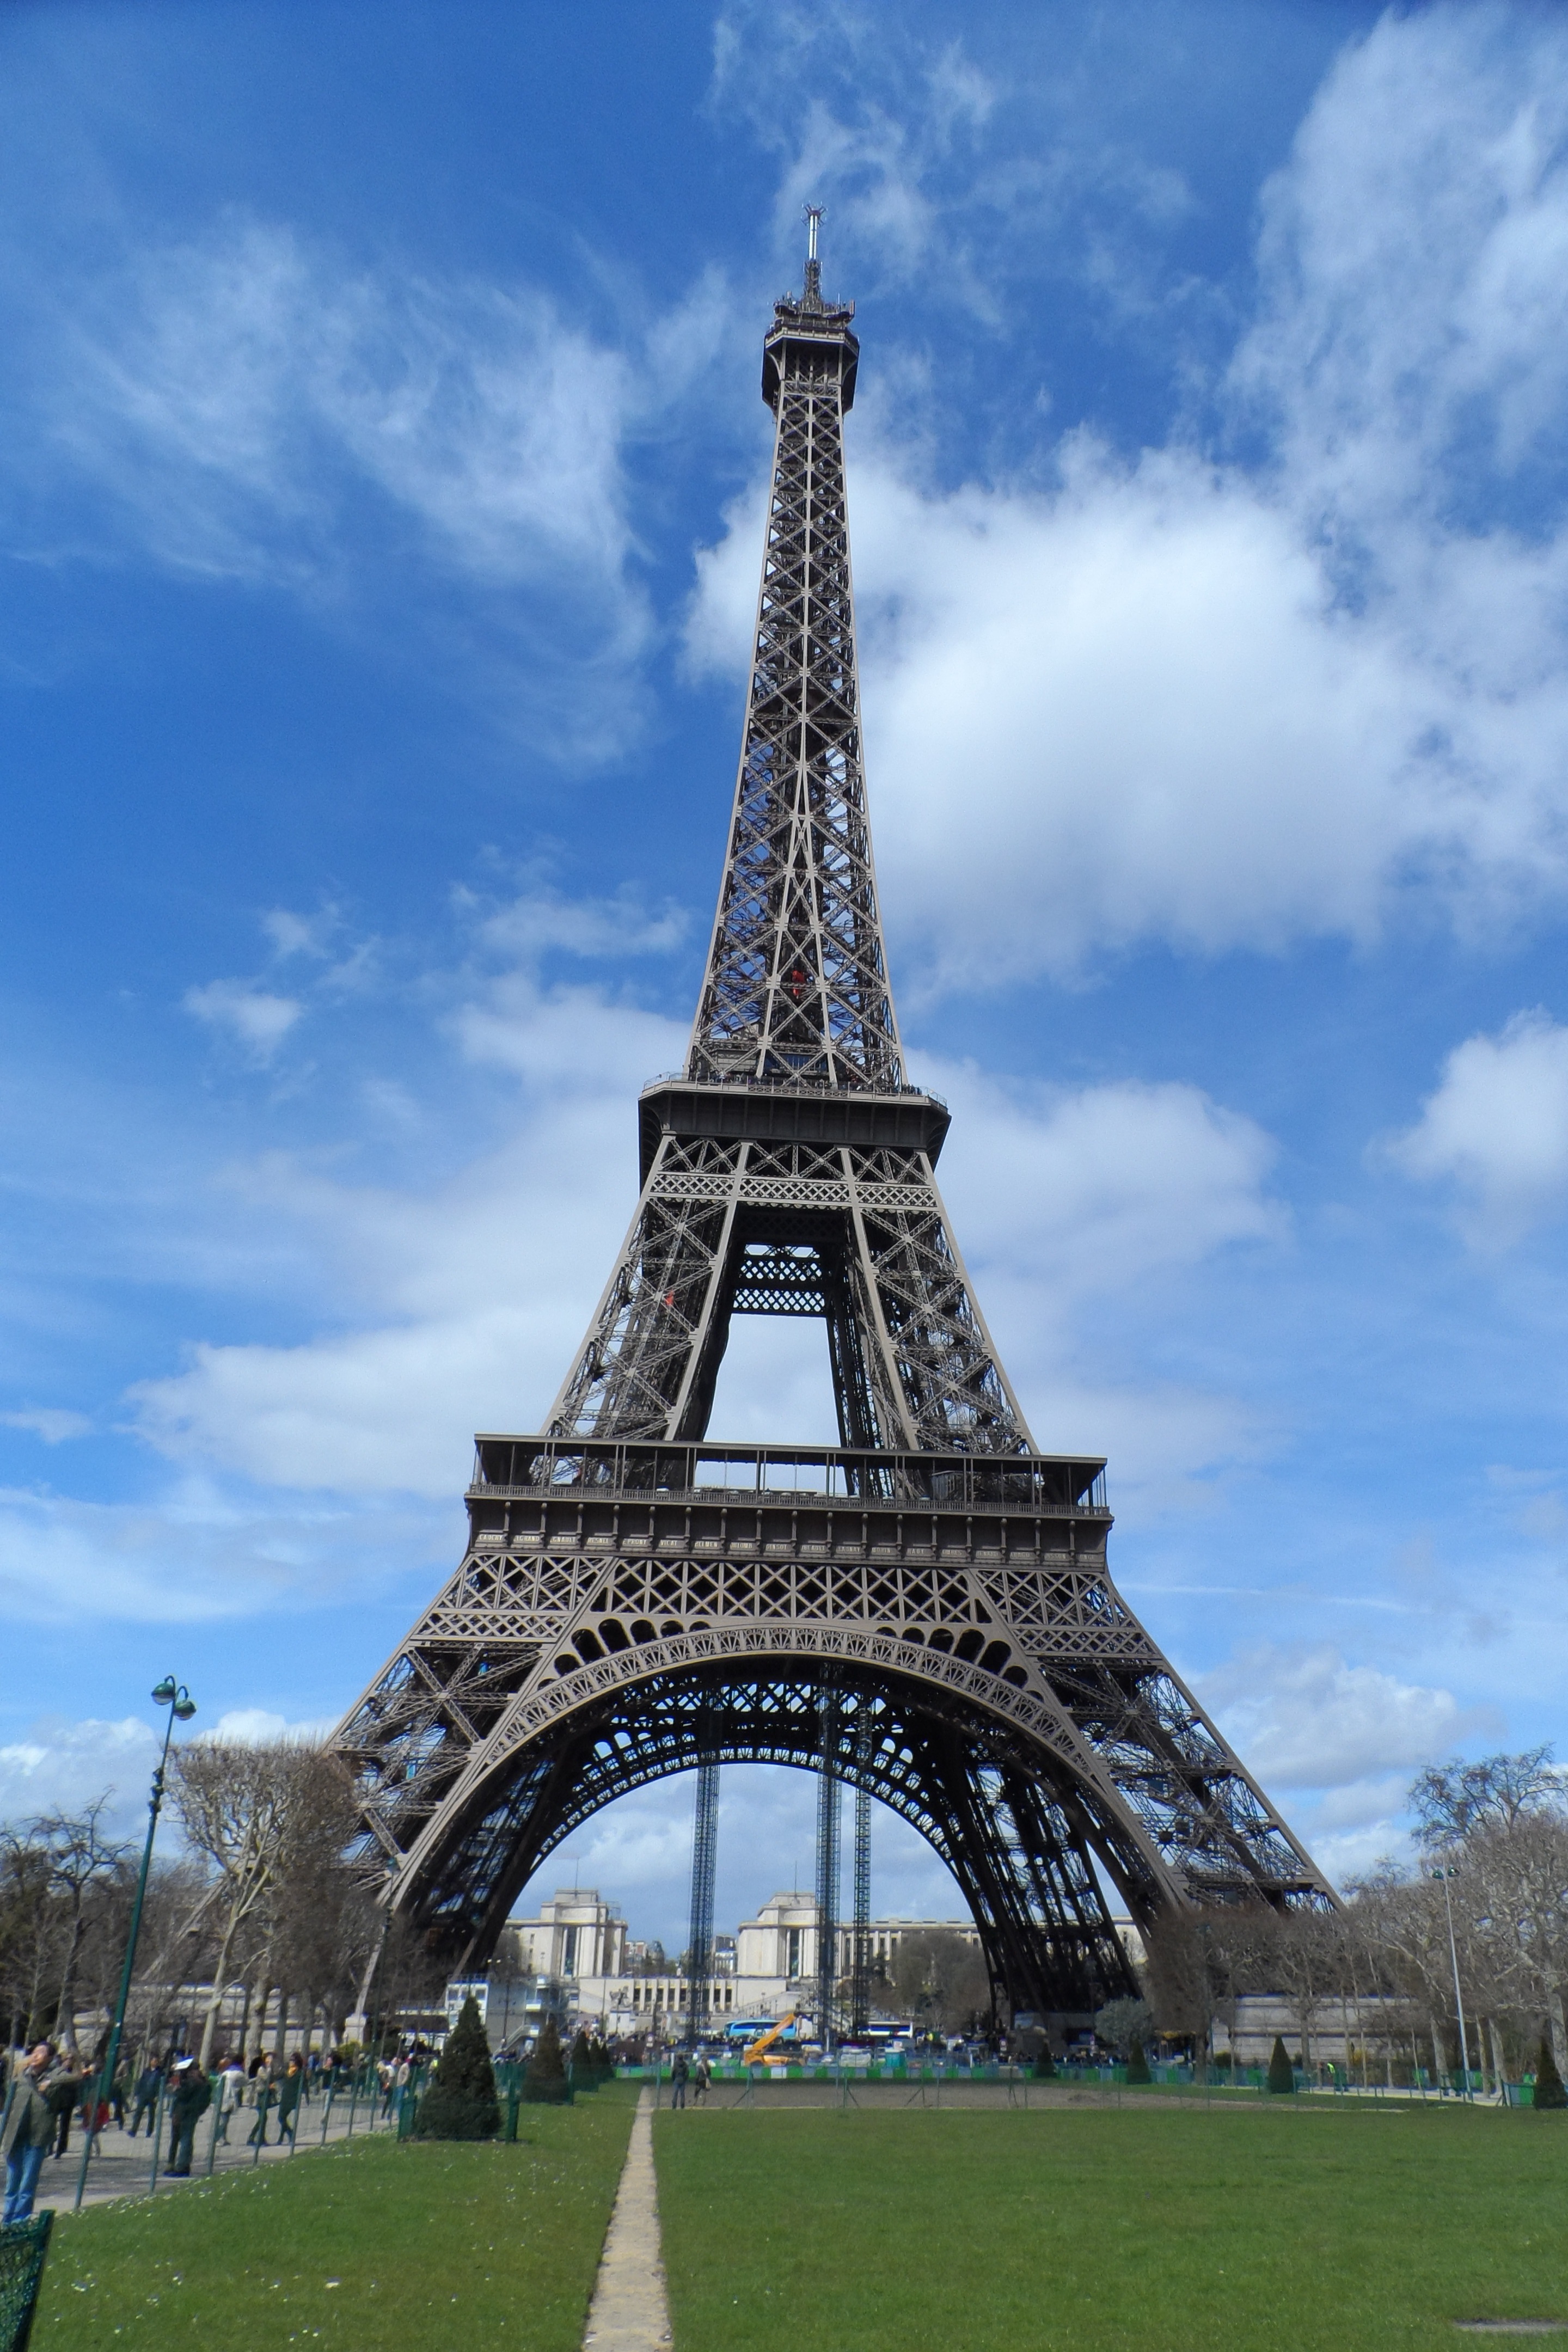
landscape, architecture, sky, view, building, city, paris, monument, cityscape, travel, france, europe, tower, metal, romantic, landmark, blue, historic, tourism, capital, memorial, eiffel, french, spire, steeple, culture, famous